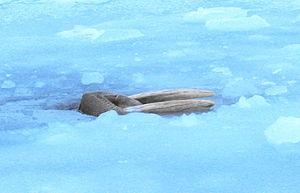
Le morse est une espèce de grands mammifères marins, unique représentant actuel de son genre, Odobenus, ainsi que de sa famille, celle des Odobenidae. Il possède une répartition discontinue circumpolaire dans l'océan Arctique et sa périphérie, comme le nord de l'Atlantique ou encore la mer de Béring, au nord du Pacifique. Deux à trois sous-espèces sont distinguées par leur taille et l'aspect de leurs défenses : O. r. rosmarus trouvée dans l'Atlantique, O. r. divergens, occupant le Pacifique et O. r. laptevi, au statut discuté, vivant en mer de Laptev.